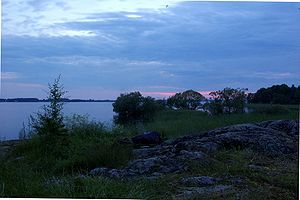
Roxen
Roxen set fra Hästudden, mellem Linköping og Ekängen
Roxen er en middelstor sø i Sverige, beliggende i det svenske län Öster Götland Den ligger ca. 32 moh. og har et areal på 97 km². Roxen er en næringsrig, lavvandet sø, hvilket affødet et rigt fugleliv. Søen er 8 m på det dybeste. I vest er søen ca. 6 km bred, og møder Motala ström, Svartån og Stångån med Kinda kanal, i den sydligste vig, nord for Linköping. Mot øst smalner Roxen ind til langstrakt vig. Fra denne vigs østlige ende, ved Norsholm, fortsætter Motala ström nordover mod søen Glan.